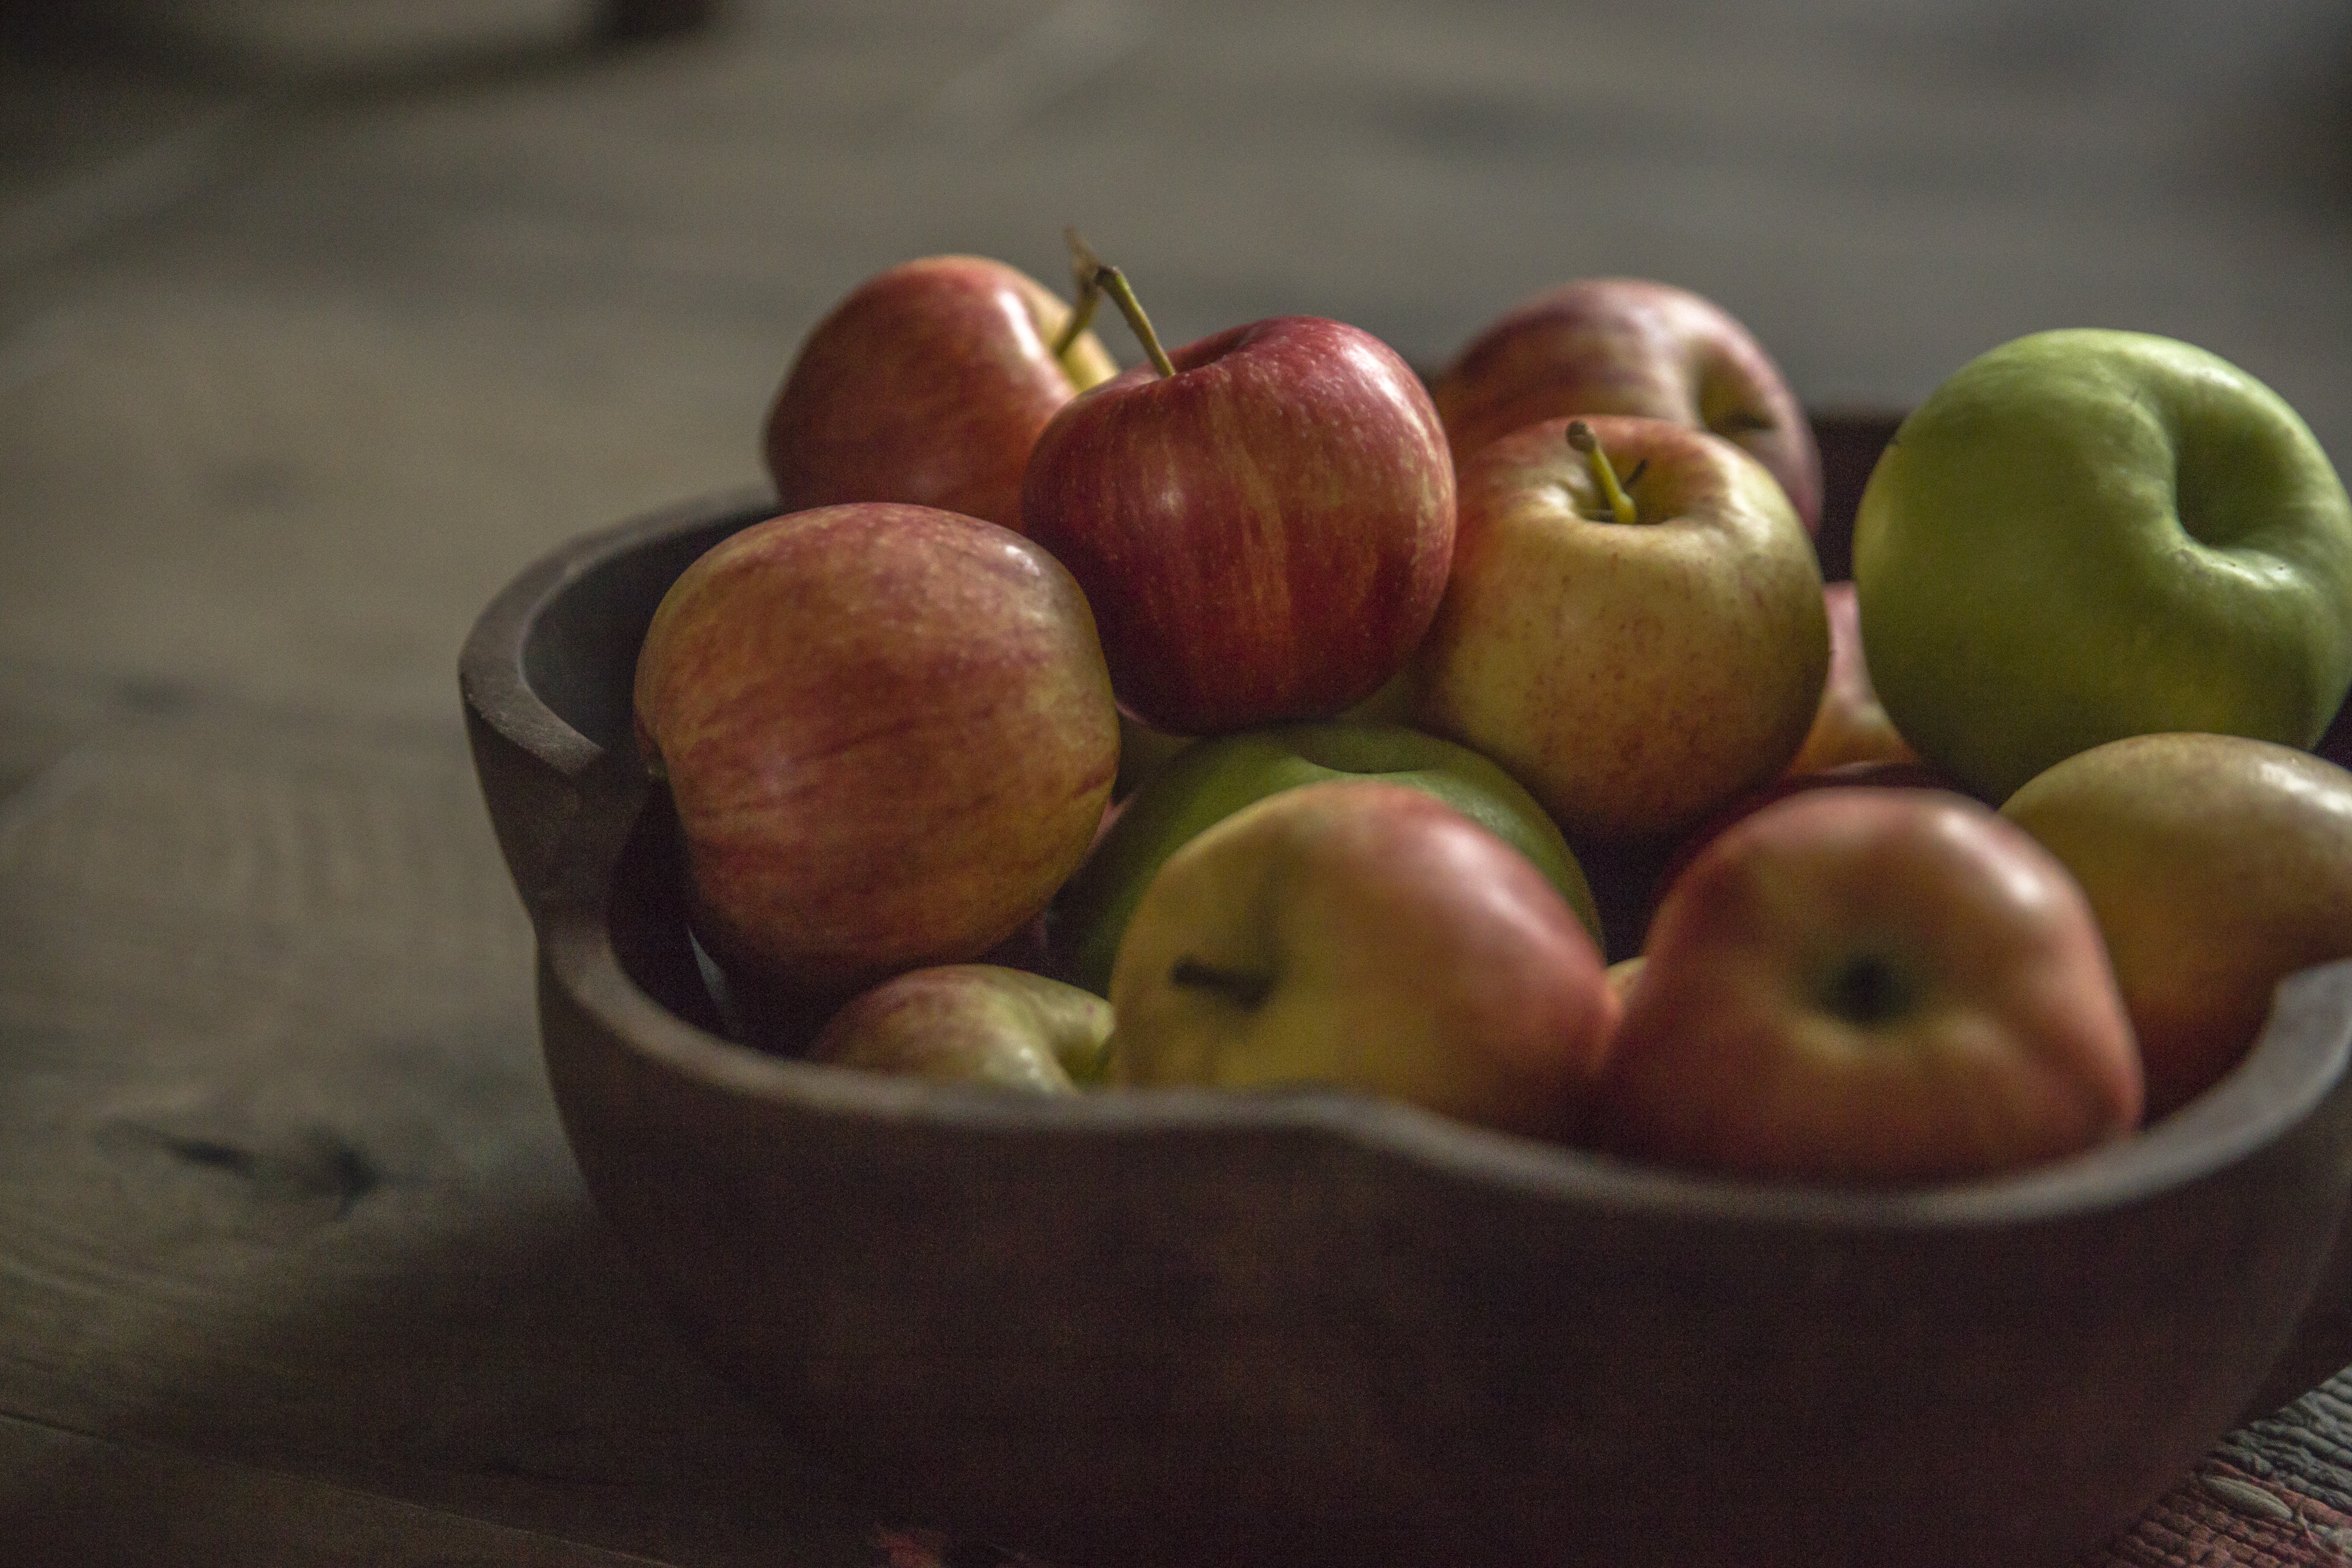
apple, red, green, fruit, sweet, home, food, autumn, fall, still life photography, natural foods, mcintosh, local food, still life, plant, produce, superfood, photography, accessory fruit, malus